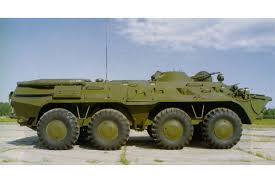
Label: BTR